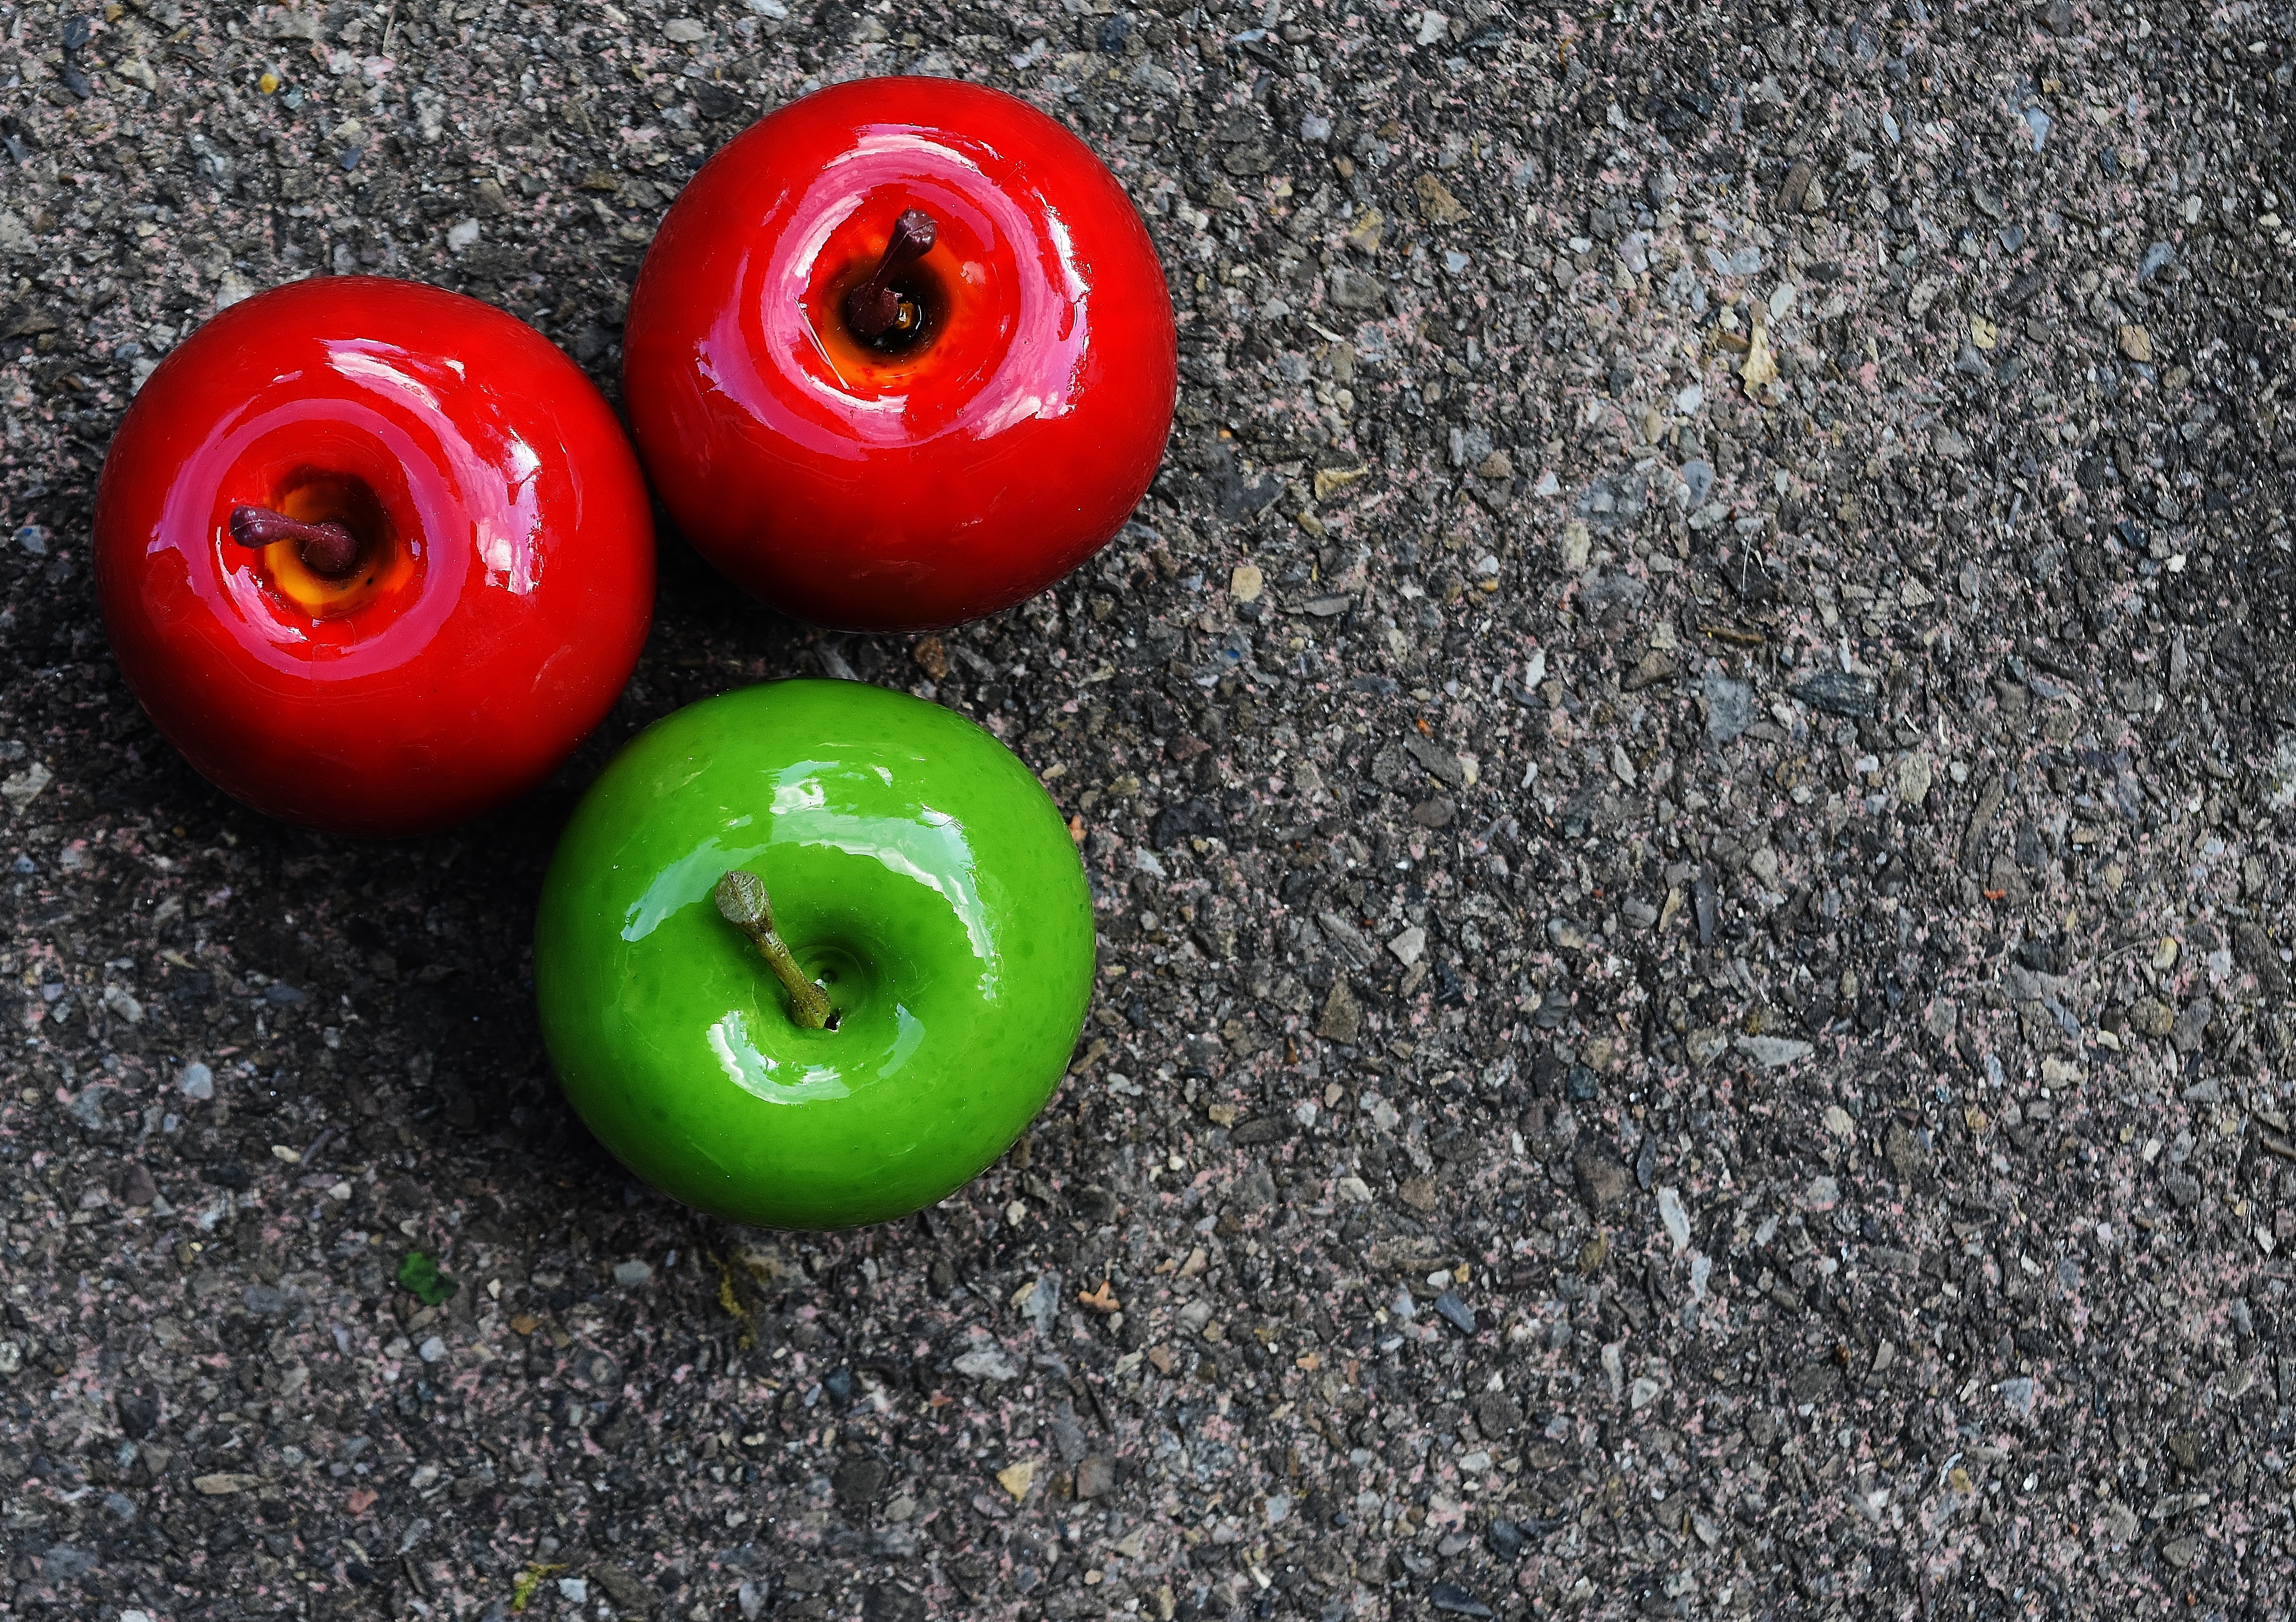
apple, grass, plant, fruit, leaf, flower, decoration, food, green, red, produce, color, deco, red apple, macro photography, green apple, flowering plant, rose family, land plant